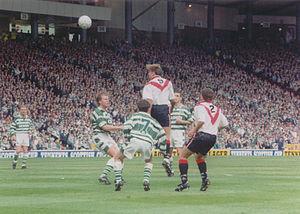
Le Celtic Football Club, est un club de football écossais fondé en 1887 à Glasgow. Fondé par des immigrants irlandais à Parkhead, un quartier à l'Est de la ville, le club nourrit depuis lors un lien ténu avec la diaspora irlandaise, qui lui vaut d'être particulièrement soutenu à travers le monde.
L'histoire du Celtic Football Club, communément appelé le Celtic Glasgow, débute à la fin du XIXᵉ siècle.